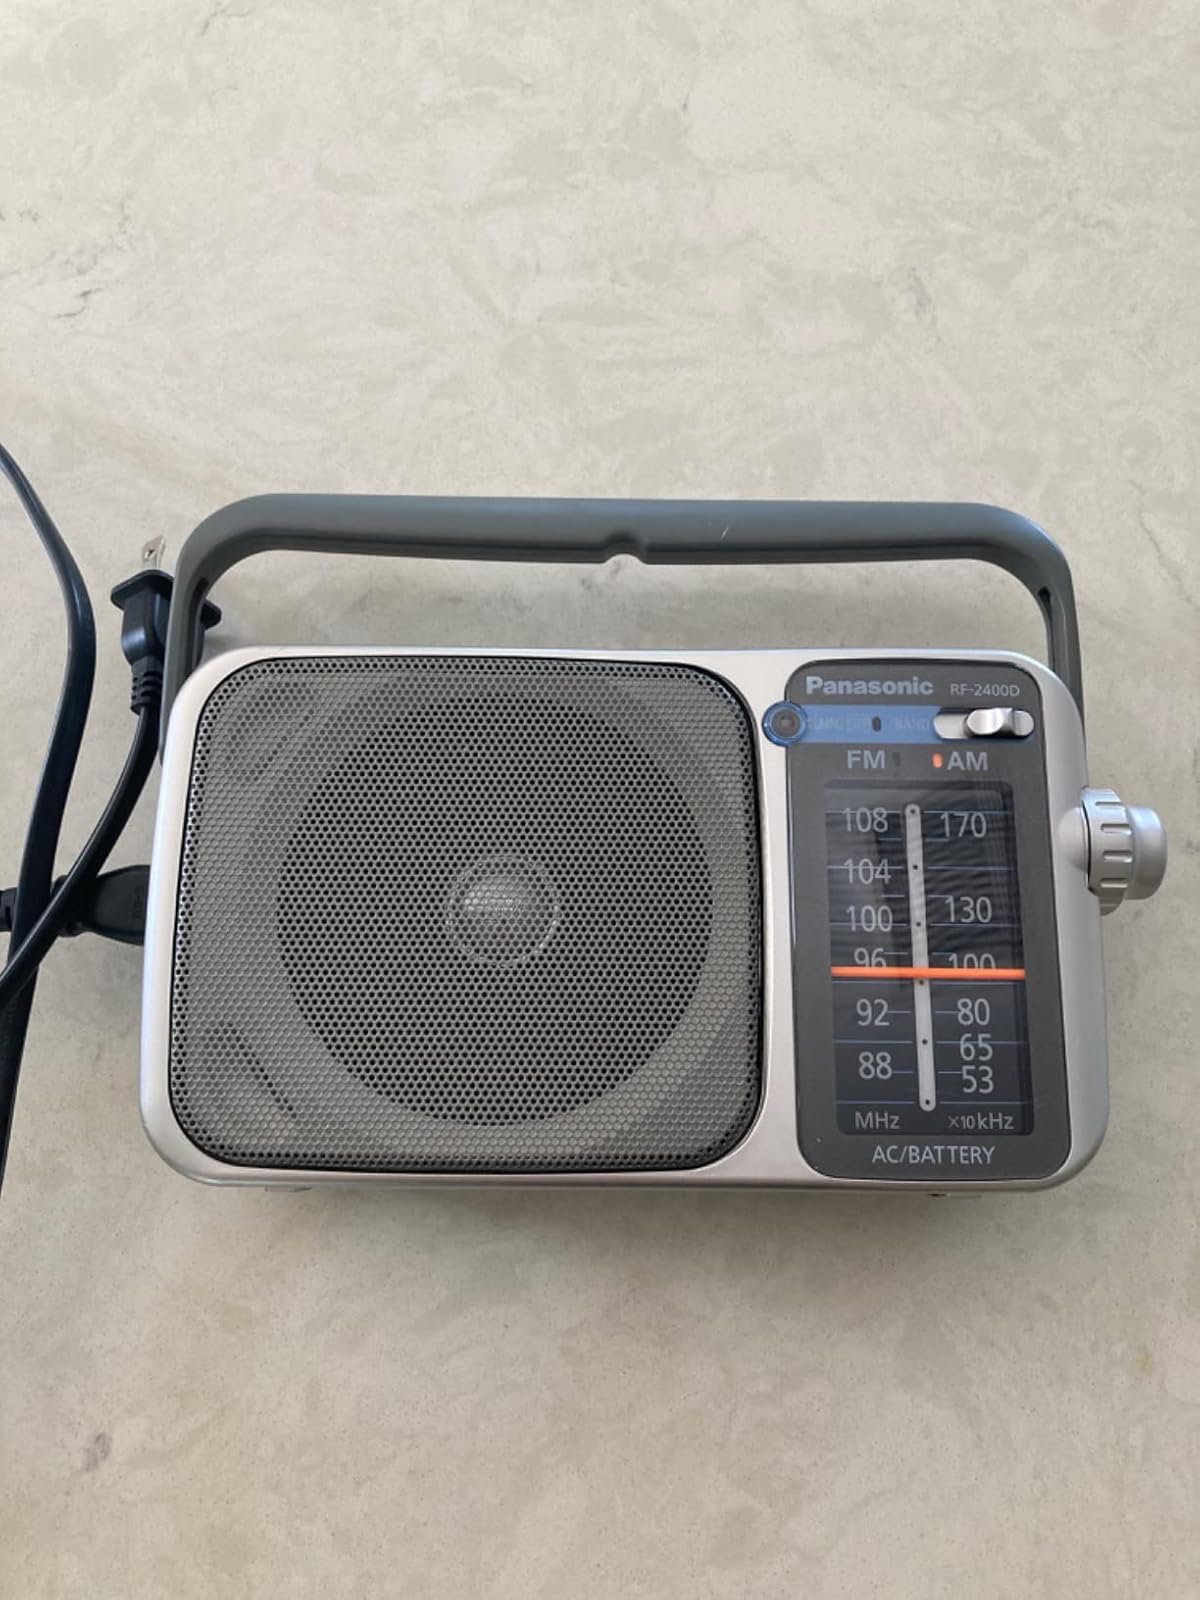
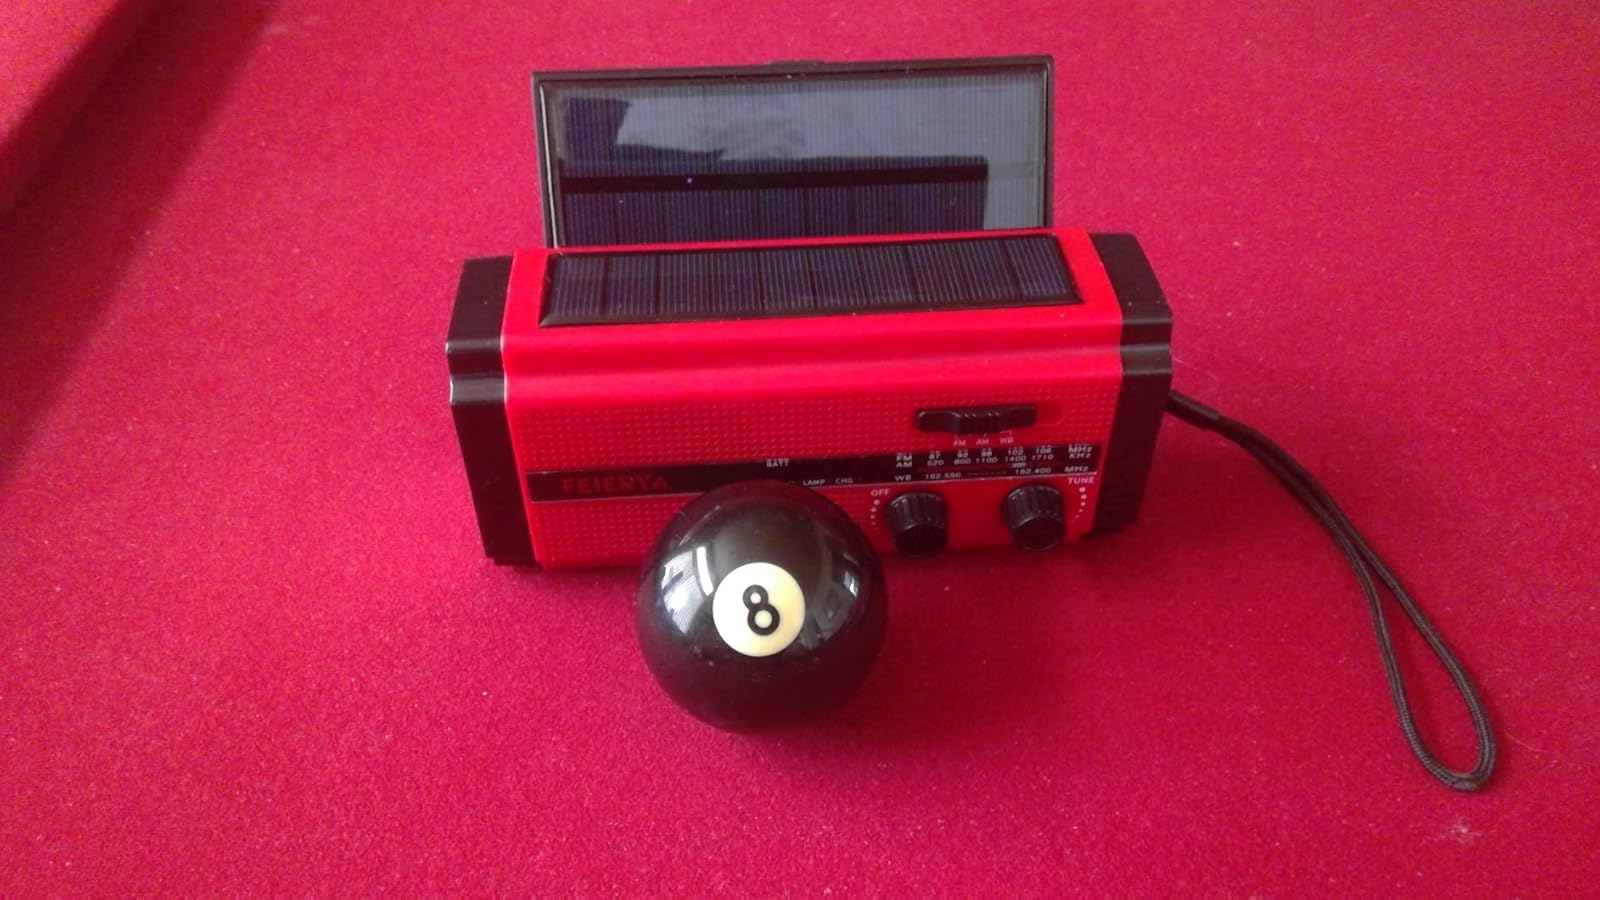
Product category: radio
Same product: no